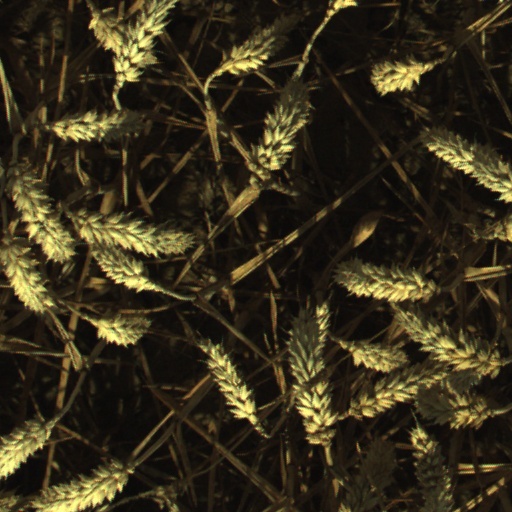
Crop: wheat